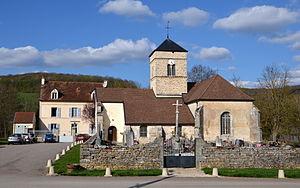
L'église de Crugey , Côte d'Or, Bourgogne, France
Crugey est une commune française située dans le canton d'Arnay-le-Duc du département de la Côte-d'Or, en région Bourgogne-Franche-Comté.